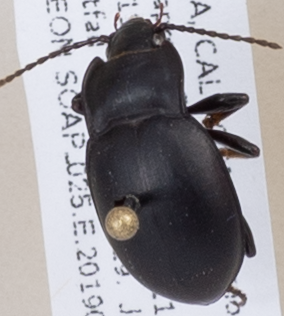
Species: Metrius contractus
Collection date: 2019-09-11
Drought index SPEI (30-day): -0.588
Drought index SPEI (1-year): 0.47
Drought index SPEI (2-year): -0.03